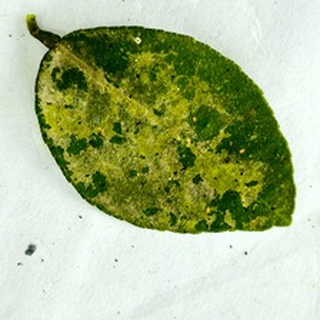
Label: lemon_sooty_mould